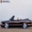
Label: automobile